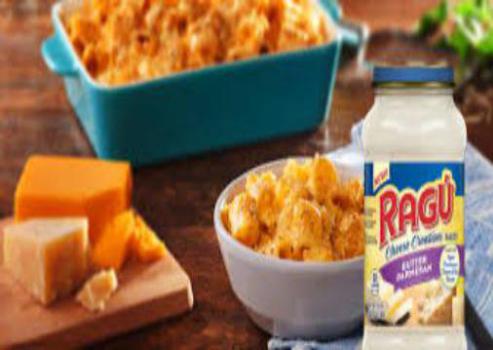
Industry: Food